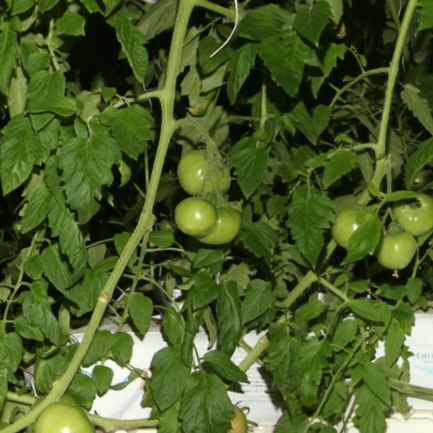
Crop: tomato